Question: Please indicate a possible affordance area of baseball bat that can be used for swinging
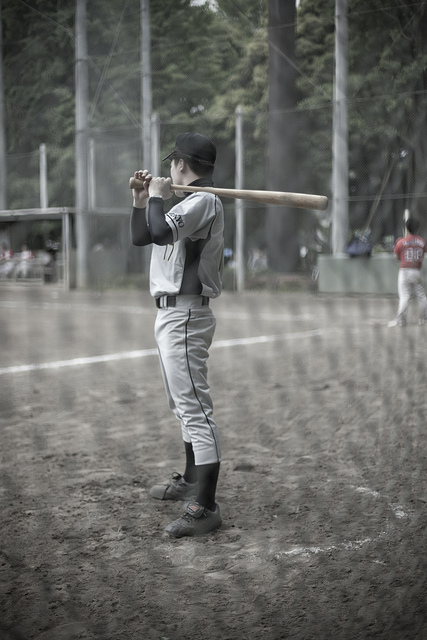
Answer: [126.087, 173.242, 200.615, 192.981]